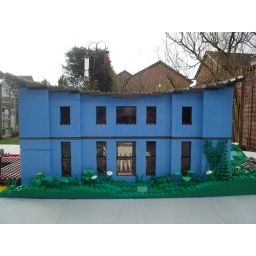
I built the roof first, and then the house to go under it.